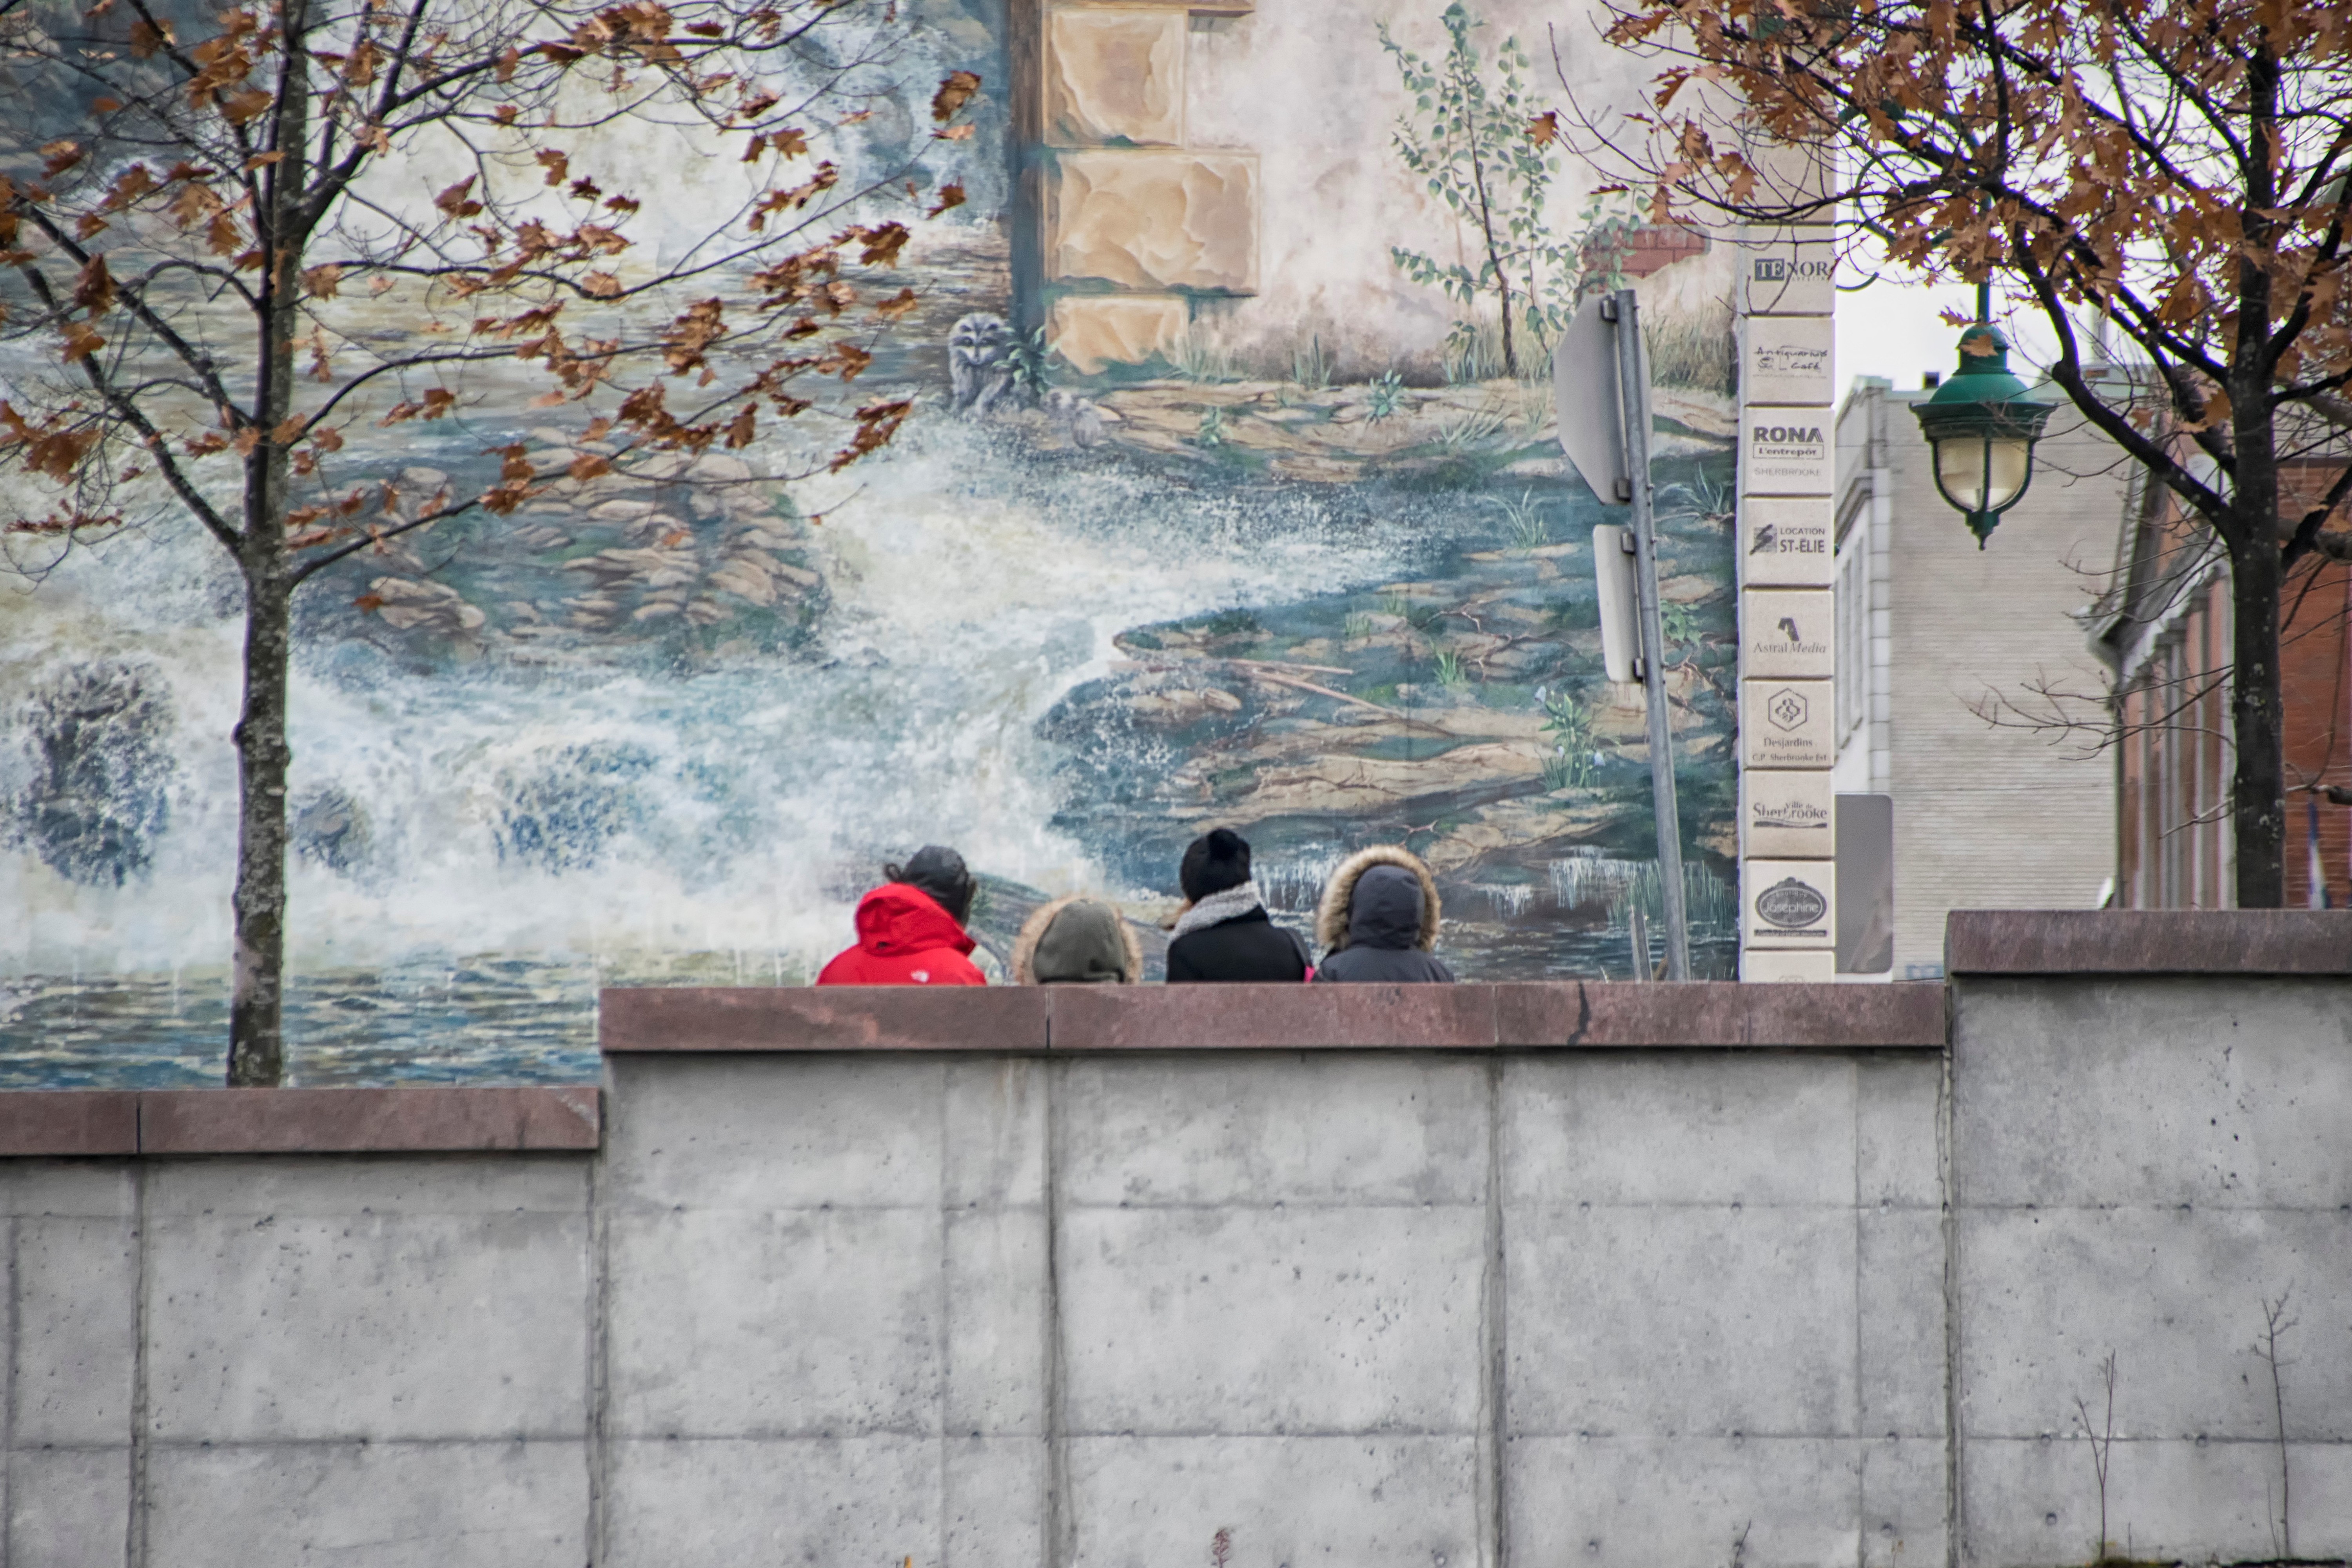
person, road, street, window, wall, color, facade, painting, art, canada, mural, quebec, personne, sherbrooke, urban area